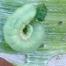
Crop: Onion
Condition: caterpillar-p